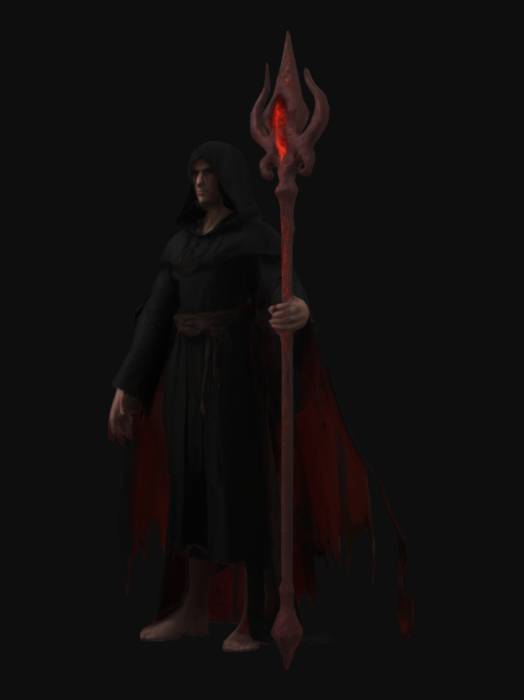
미적 점수 (1~10점): 9